Hankou Incident

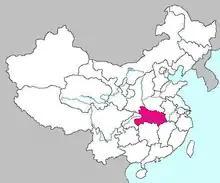
Hubei, the province in which Hankou (now part of the city of Wuhan) was located

The Hankou Incident (also rendered as Hankow Incident; Chinese and Japanese: ) was an incident that occurred on 3 April 1927 in which rioters and a few military units entered the Japanese concession in the Chinese city of Hankou, engaged in vandalism and looting, and attacked Japanese residents and consular staff. A number of servicemen of the Imperial Japanese Navy were injured, 150 homes were damaged and the total cost of the destruction was estimated at 920,000 yen. Dozens of Chinese civilians were also killed when Japanese marines fired machine guns at protestors. Although some reports suggest that the incident occurred at the instigation of the Chinese Communist Party, the riots were sparked by an altercation between Japanese marines and Chinese workers.